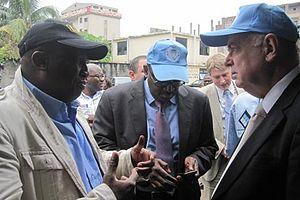
Le vice-président de la CENI, Jacques Djoli (à g.) s'entretient avec le représentant spécial de l'ONU en RDC, Roger Meece (Kinshasa, 28 novembre 2011)